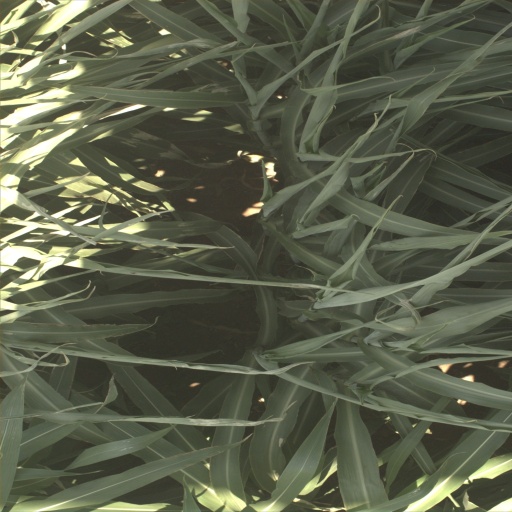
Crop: sorghum